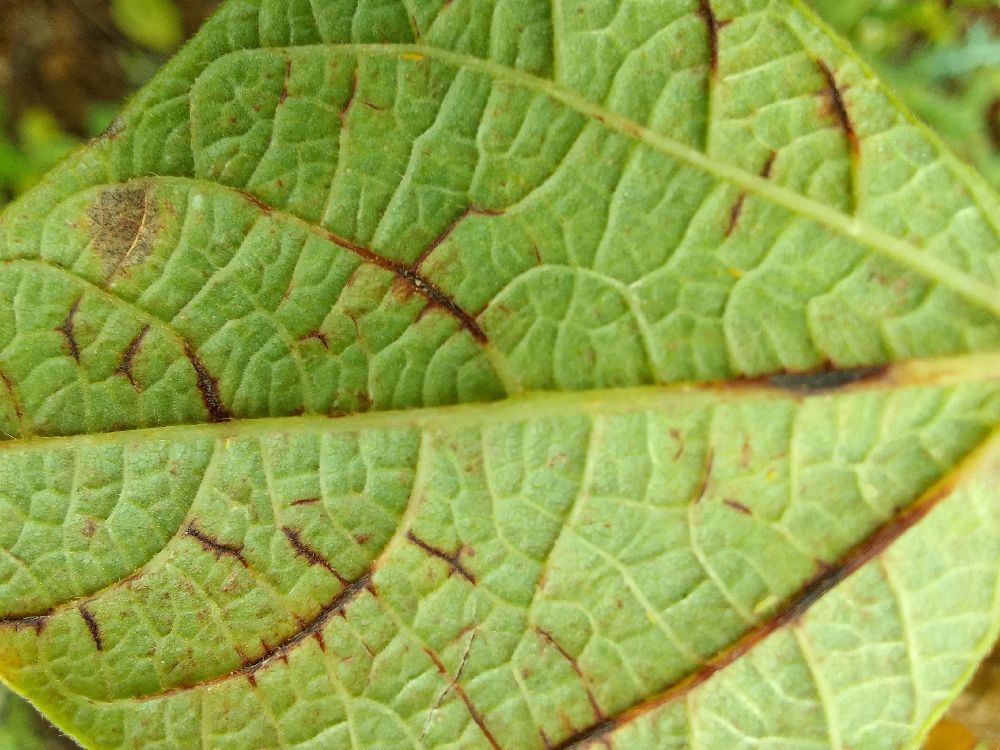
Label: anthracnose